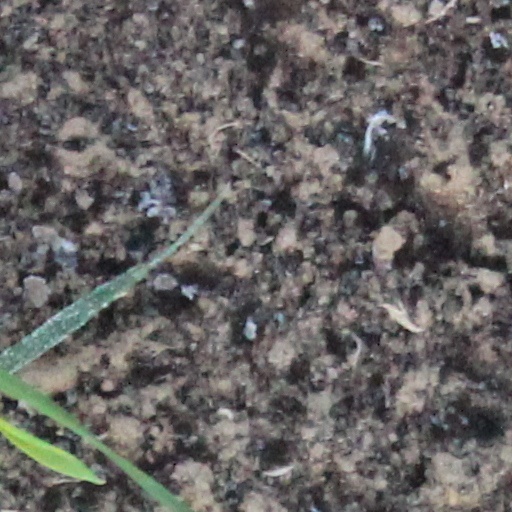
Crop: wheat